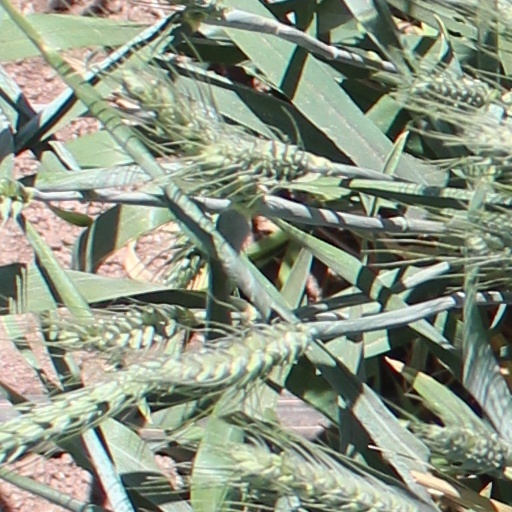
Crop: wheat